The Anatomy Lesson of Dr. Deijman

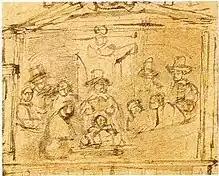
Preparatory sketch for the work.

The Anatomy Lesson of Dr. Deijman (alternative spelling Deyman) is a 1656 fragmentary painting by Rembrandt, now in Amsterdam Museum. It is a group portrait showing a brain dissection by Dr. Jan Deijman (16191666). Much of the canvas was destroyed in a fire in 1723 and the painting was subsequently recut to its present dimensions, though a preparatory sketch shows the full group.